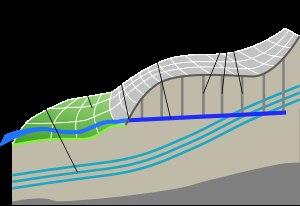
Le Touat est une région de l'ouest du Sahara algérien, située au sud-ouest du Grand Erg Occidental, dans la wilaya d'Adrar.
Un qanat est un ouvrage destiné à la captation d'une nappe d'eau souterraine et l'adduction d'eau vers l'extérieur. Un qanat est constitué d'un ensemble de puits verticaux reliés à une galerie de drainage légèrement en pente qui achemine l'eau vers des citernes ou une exsurgence. Pour les populations de régions arides ou semi-arides, un qanat constitue une source d'eau constante et régulière, quelle que soit la saison, et il permet par exemple l'irrigation de cultures agricoles.